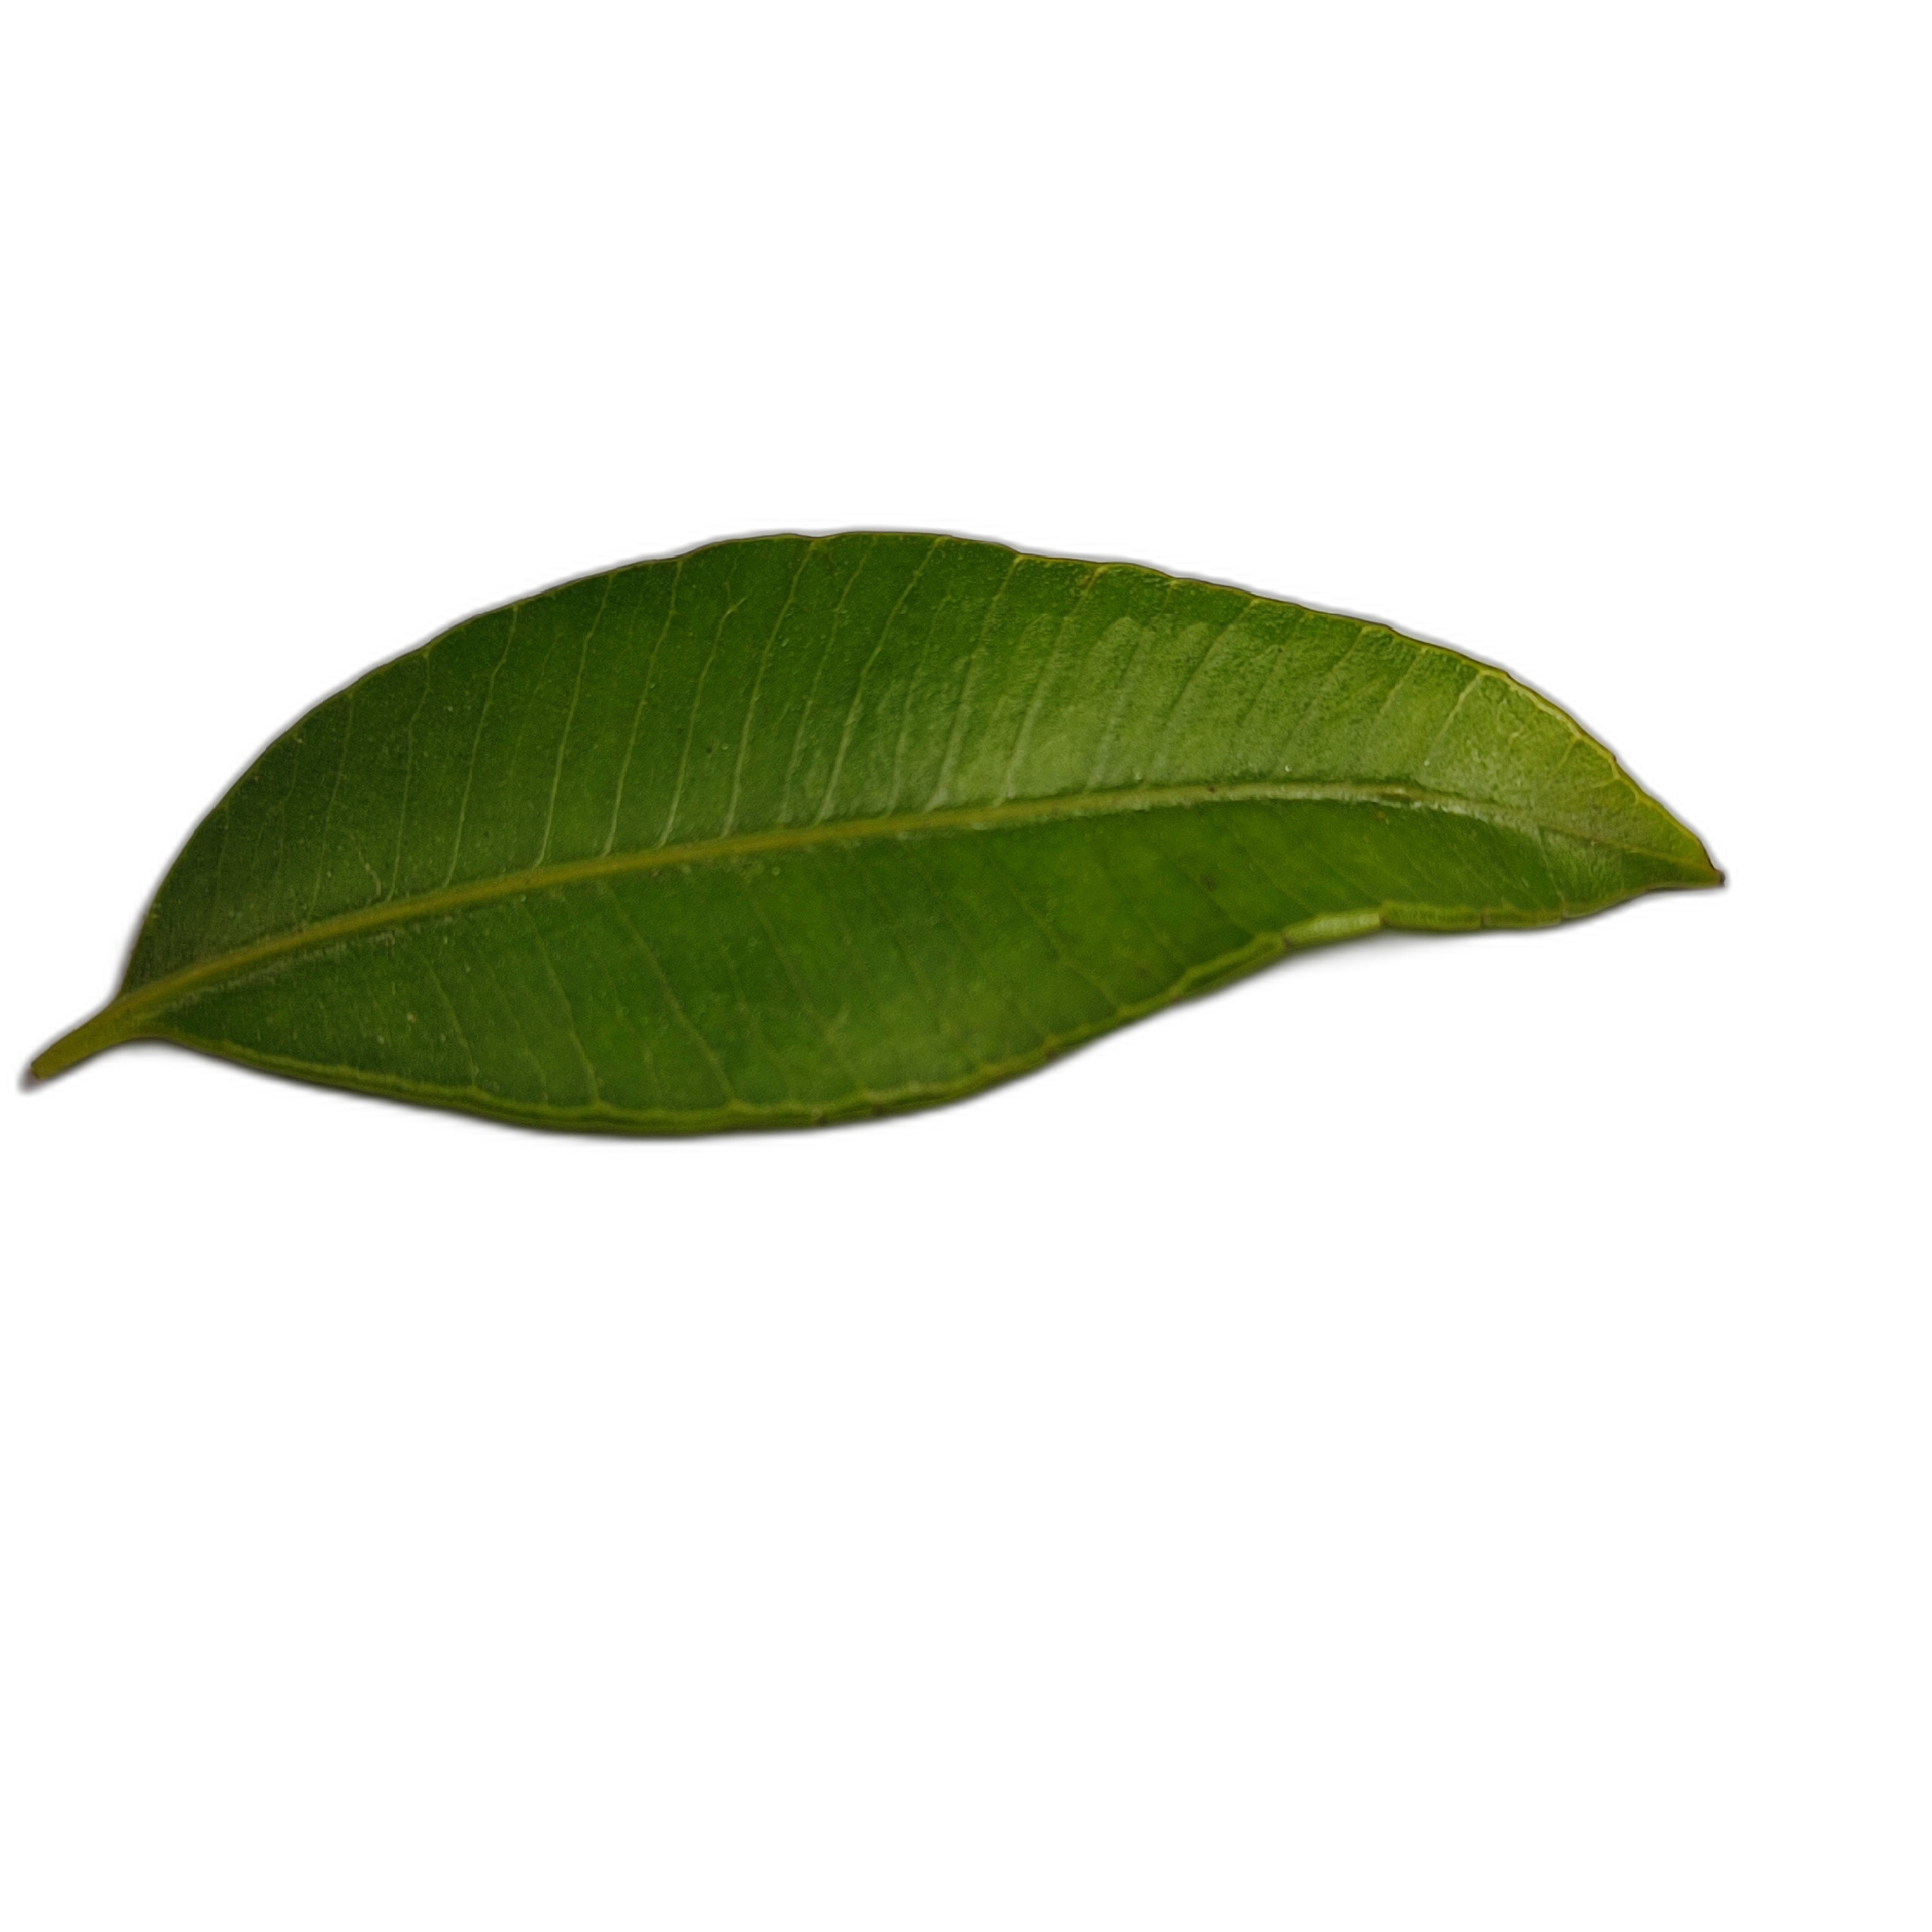
Label: healthy